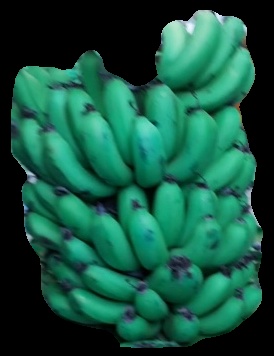
Variety: pachbale
Grade: grade2